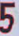
Number: 5